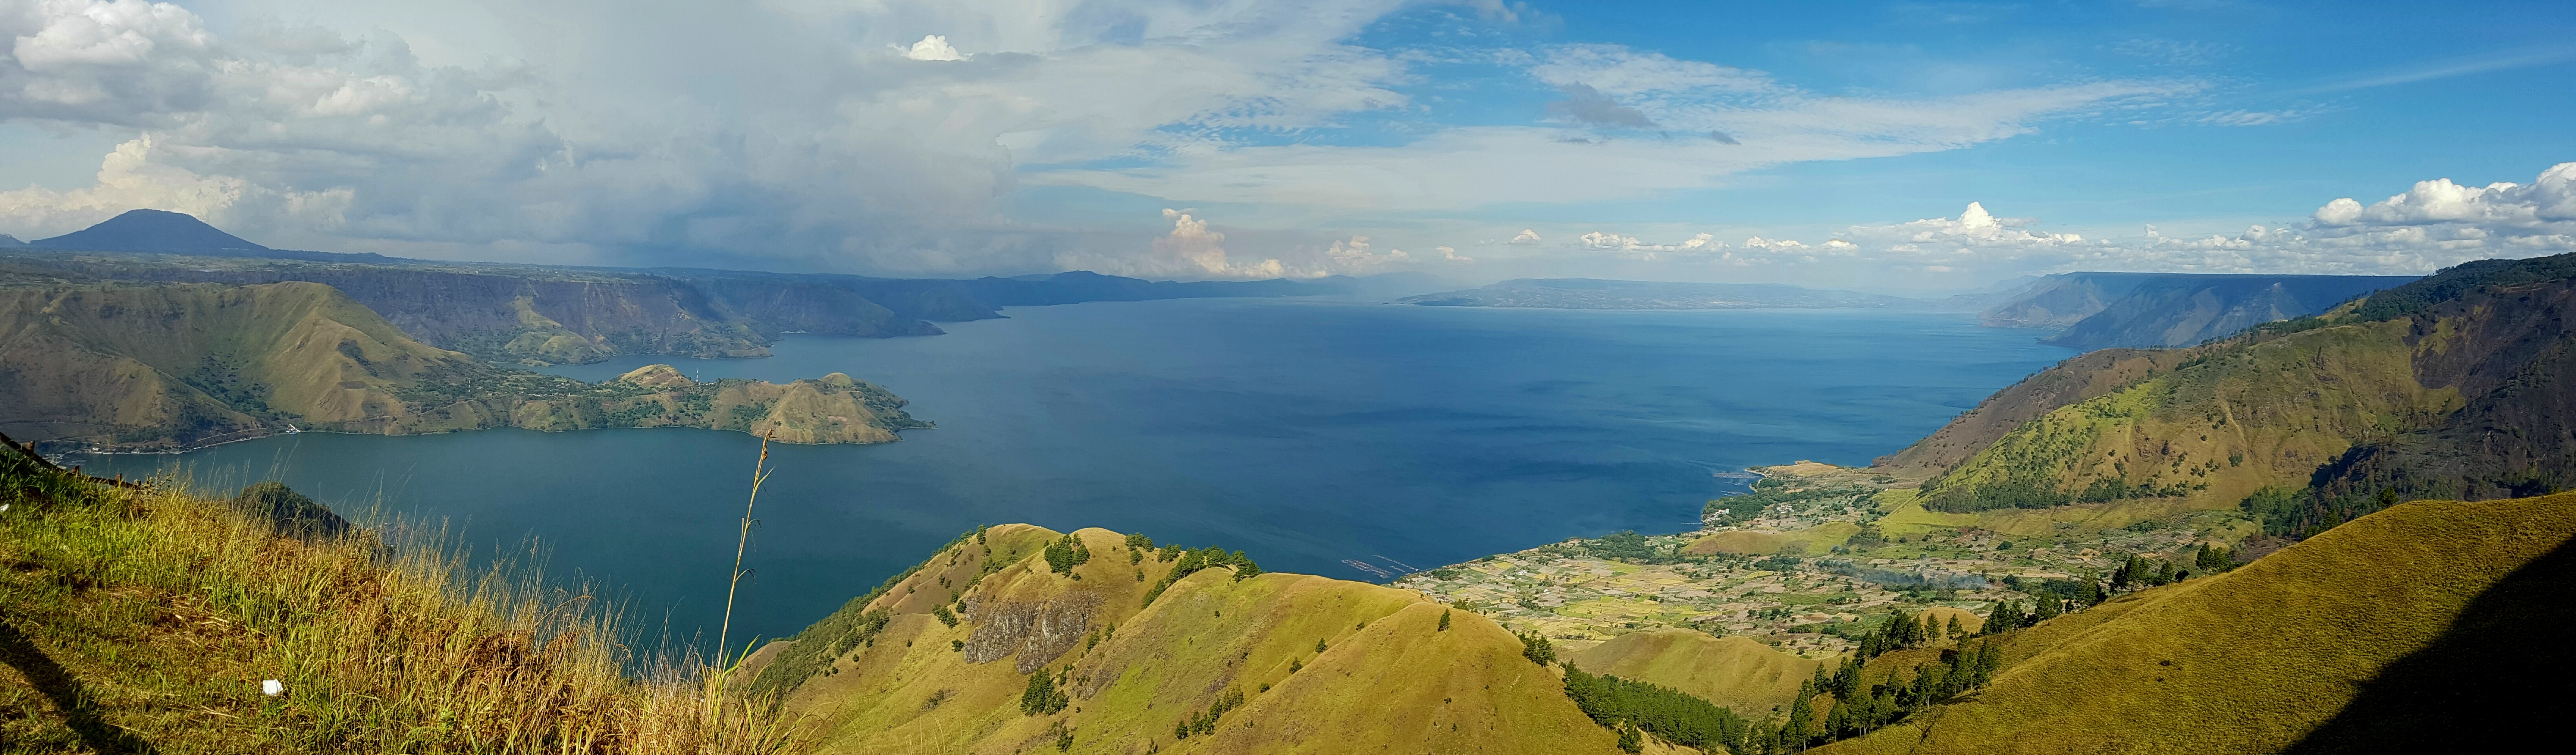
mountain, lake, valley, mountain range, panorama, cliff, fjord, reservoir, terrain, national park, alps, plateau, fell, loch, crater lake, landform, tarn, mountain pass, geographical feature, mountainous landforms